First Mass in the Philippines

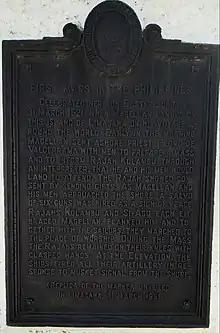
Replica of the marker unveiled in Limasawa on March 31, 1951

On March 31, 1521, an Easter Sunday, Magellan ordered a Mass to be celebrated which was officiated by Father Pedro Valderrama, the Andalusian chaplain of the fleet, the only priest then. Conducted near the shores of the island, the First Holy Mass marked the birth of Christianity in the Philippines. Colambu and Siaiu were the first natives of the archipelago, which was not yet named "Philippines" until the expedition of Ruy Lopez de Villalobos in 1543, to attend the Mass among other native inhabitants.